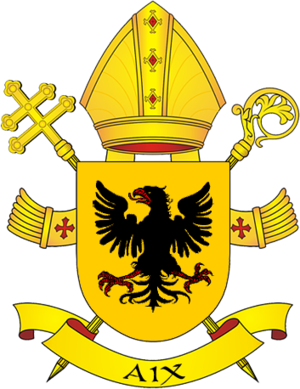
Blason Archidiocèse d'Aix-en-Provence et Arles en France. D’or, à l’aigle de sable, membrée, becquée et languée de gueules.